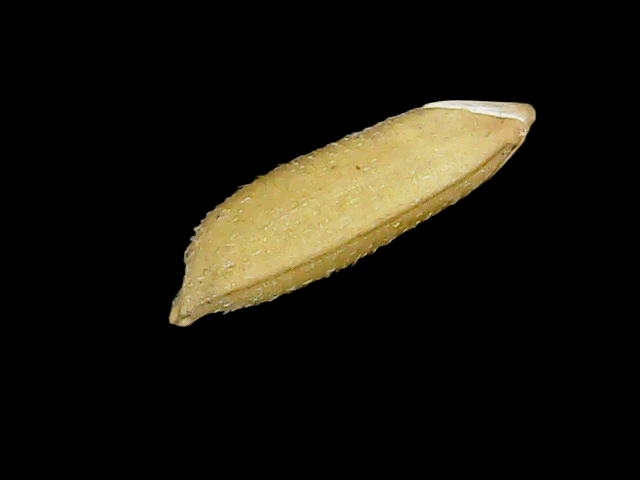
Rice variety: Binadhan17